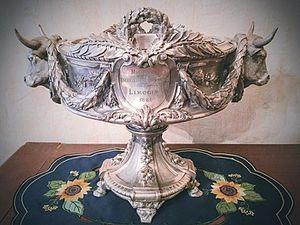
Un des premiers prix obtenu par Pierre Royer, régisseur du domaine de Charles De Léobardy, lors de la création du Herd-book en 1886
La limousine est une race bovine française rustique originaire du Limousin, qui est principalement vouée à la production de viande.